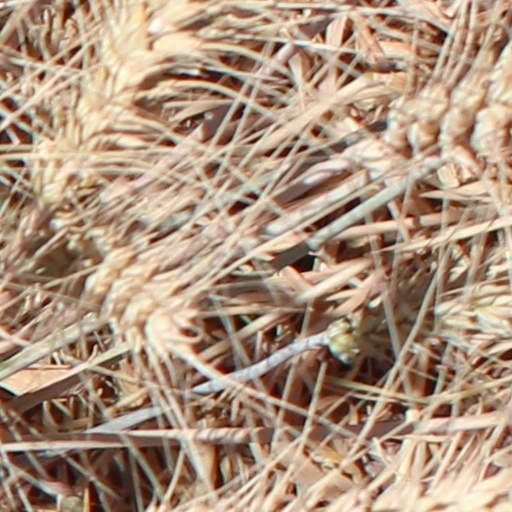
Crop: wheat